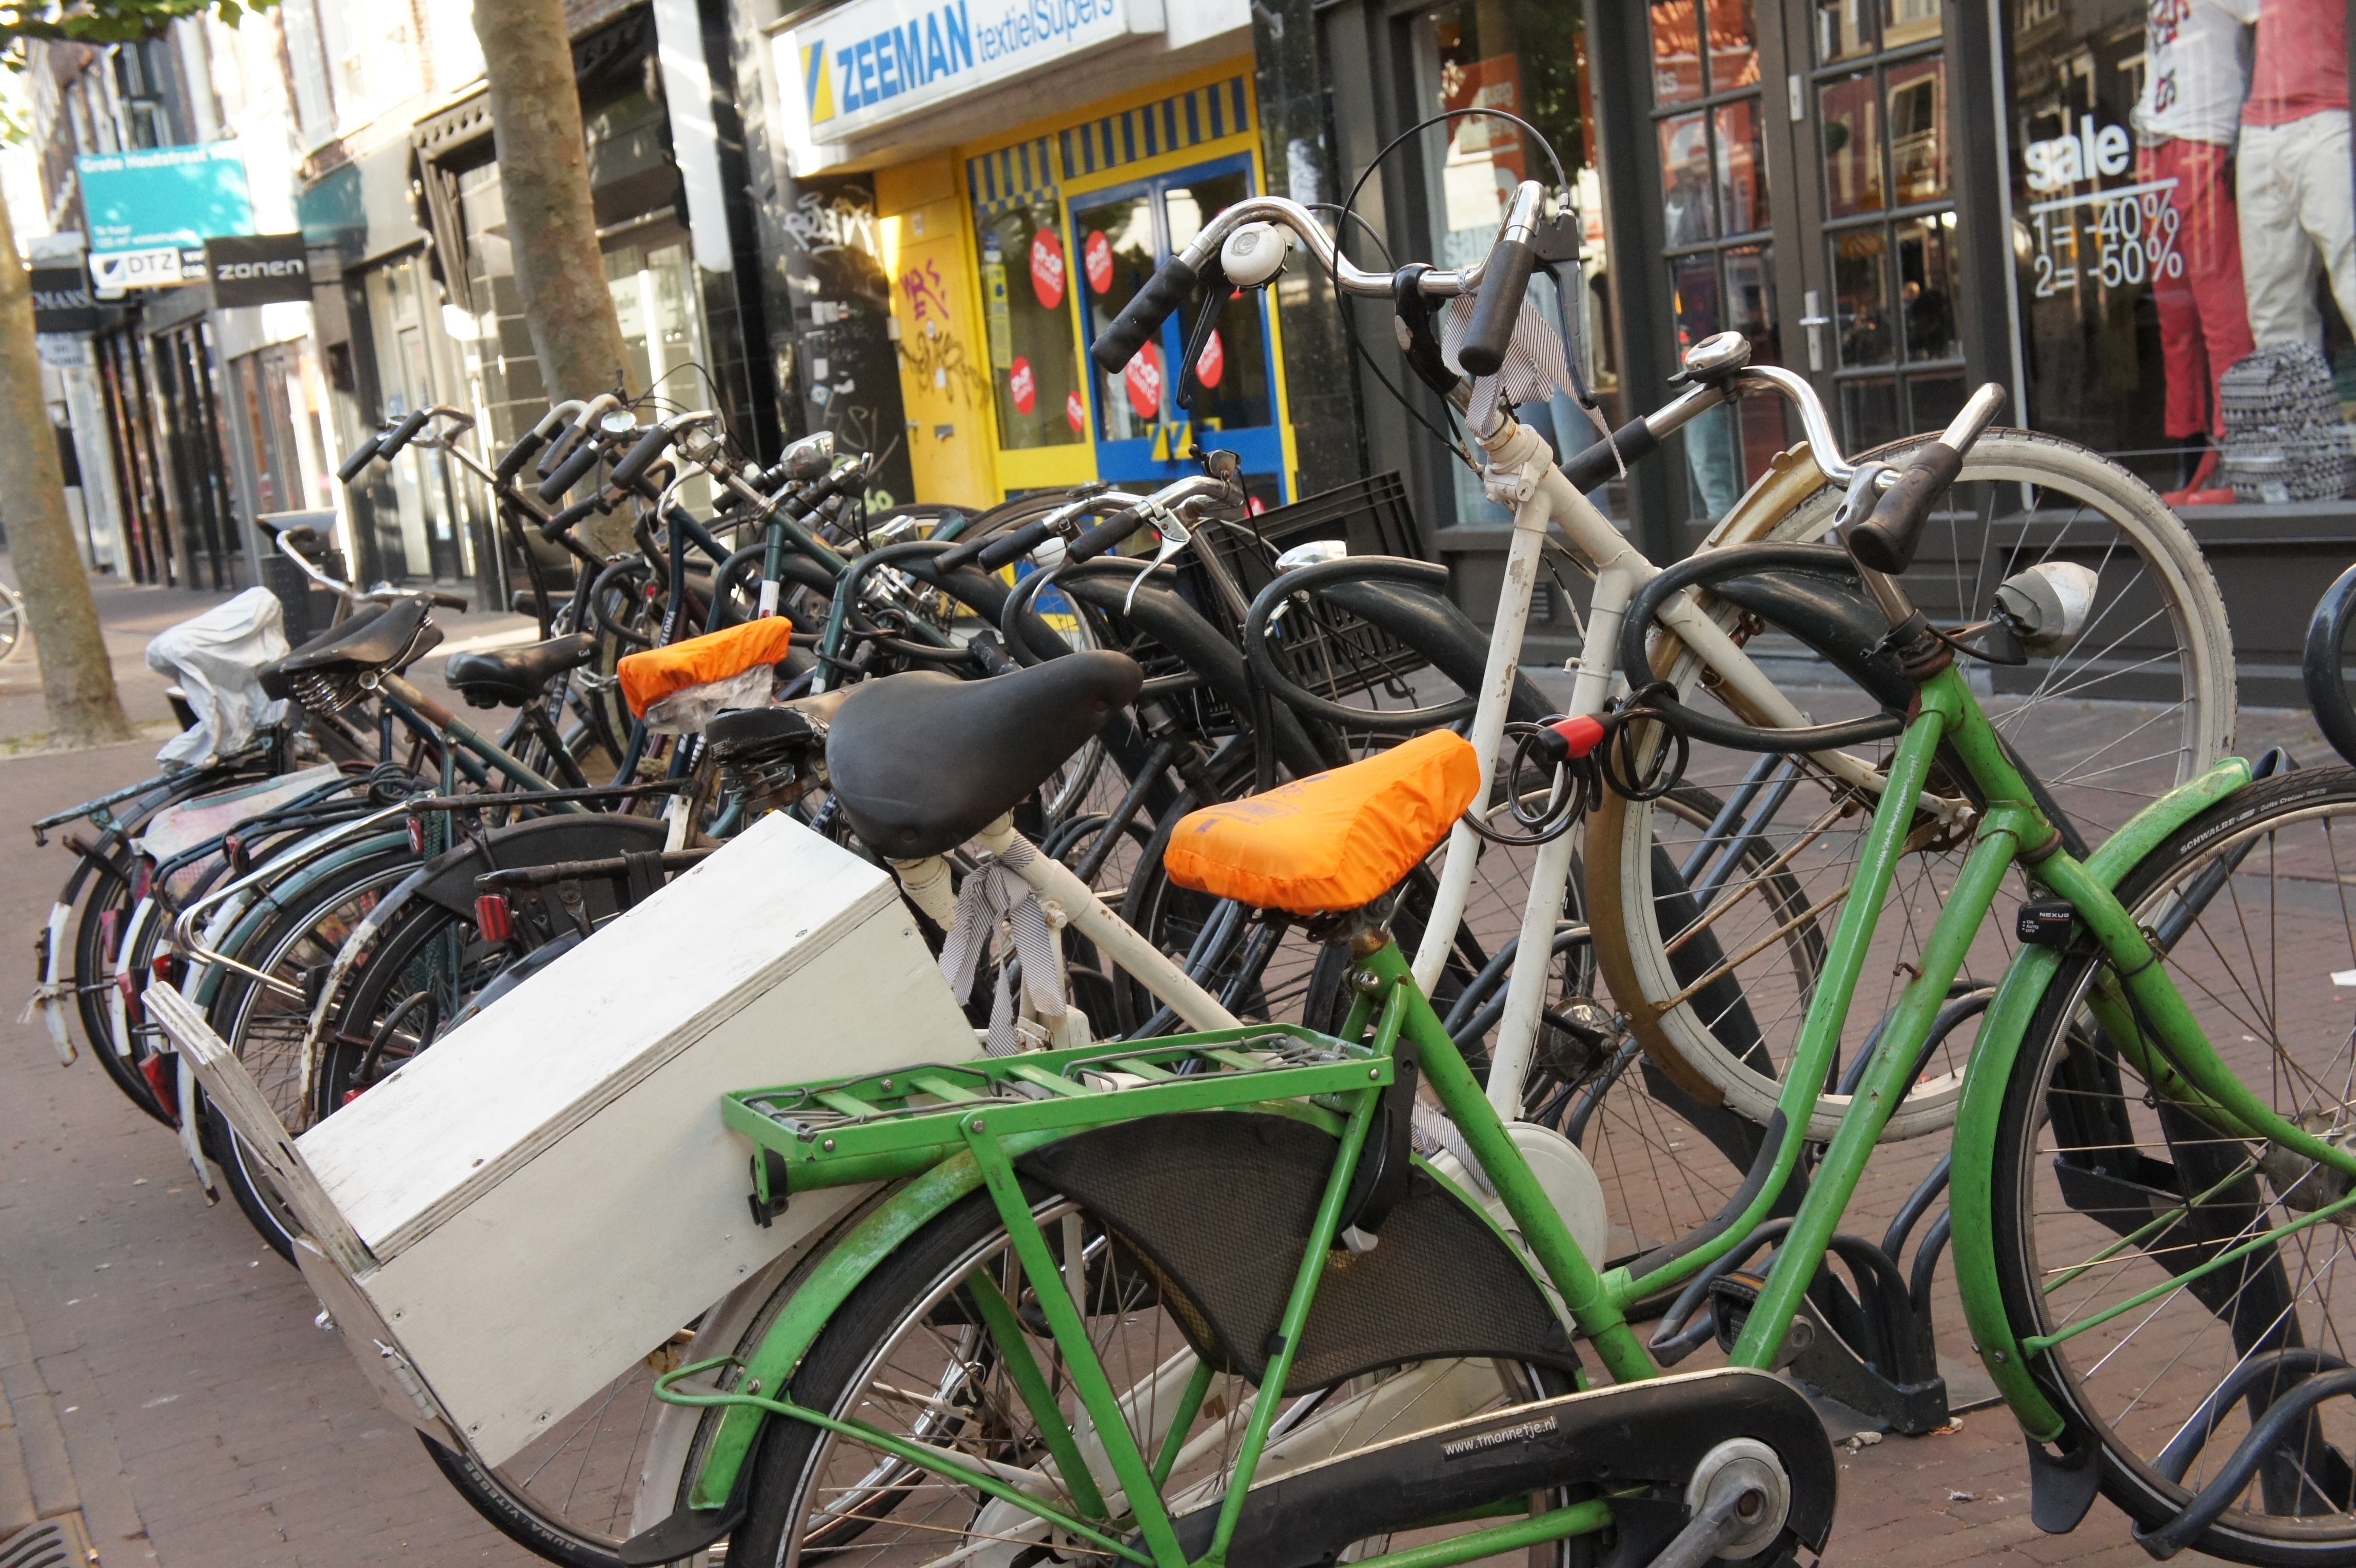
street, bicycle, city, summer, vehicle, motorcycle, holiday, sports equipment, netherlands, bicycles, urban area